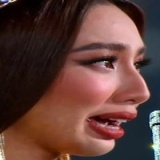
hoa hậu Nguyễn Thúc Thùy Tiên